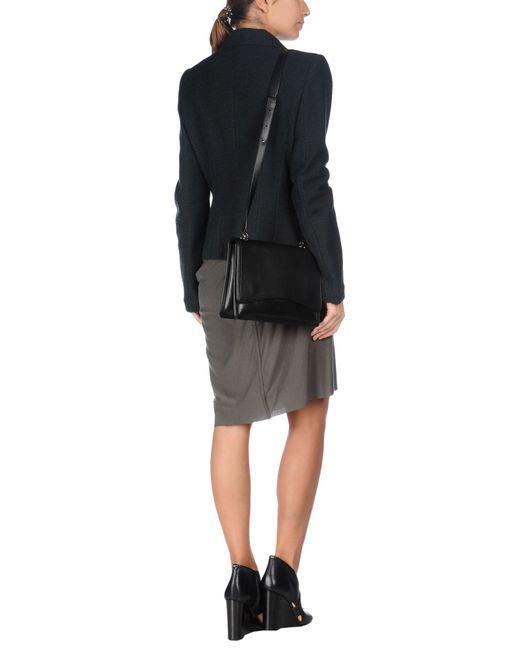
set für Büro, schwarze Jacke mit grauem engem Rock